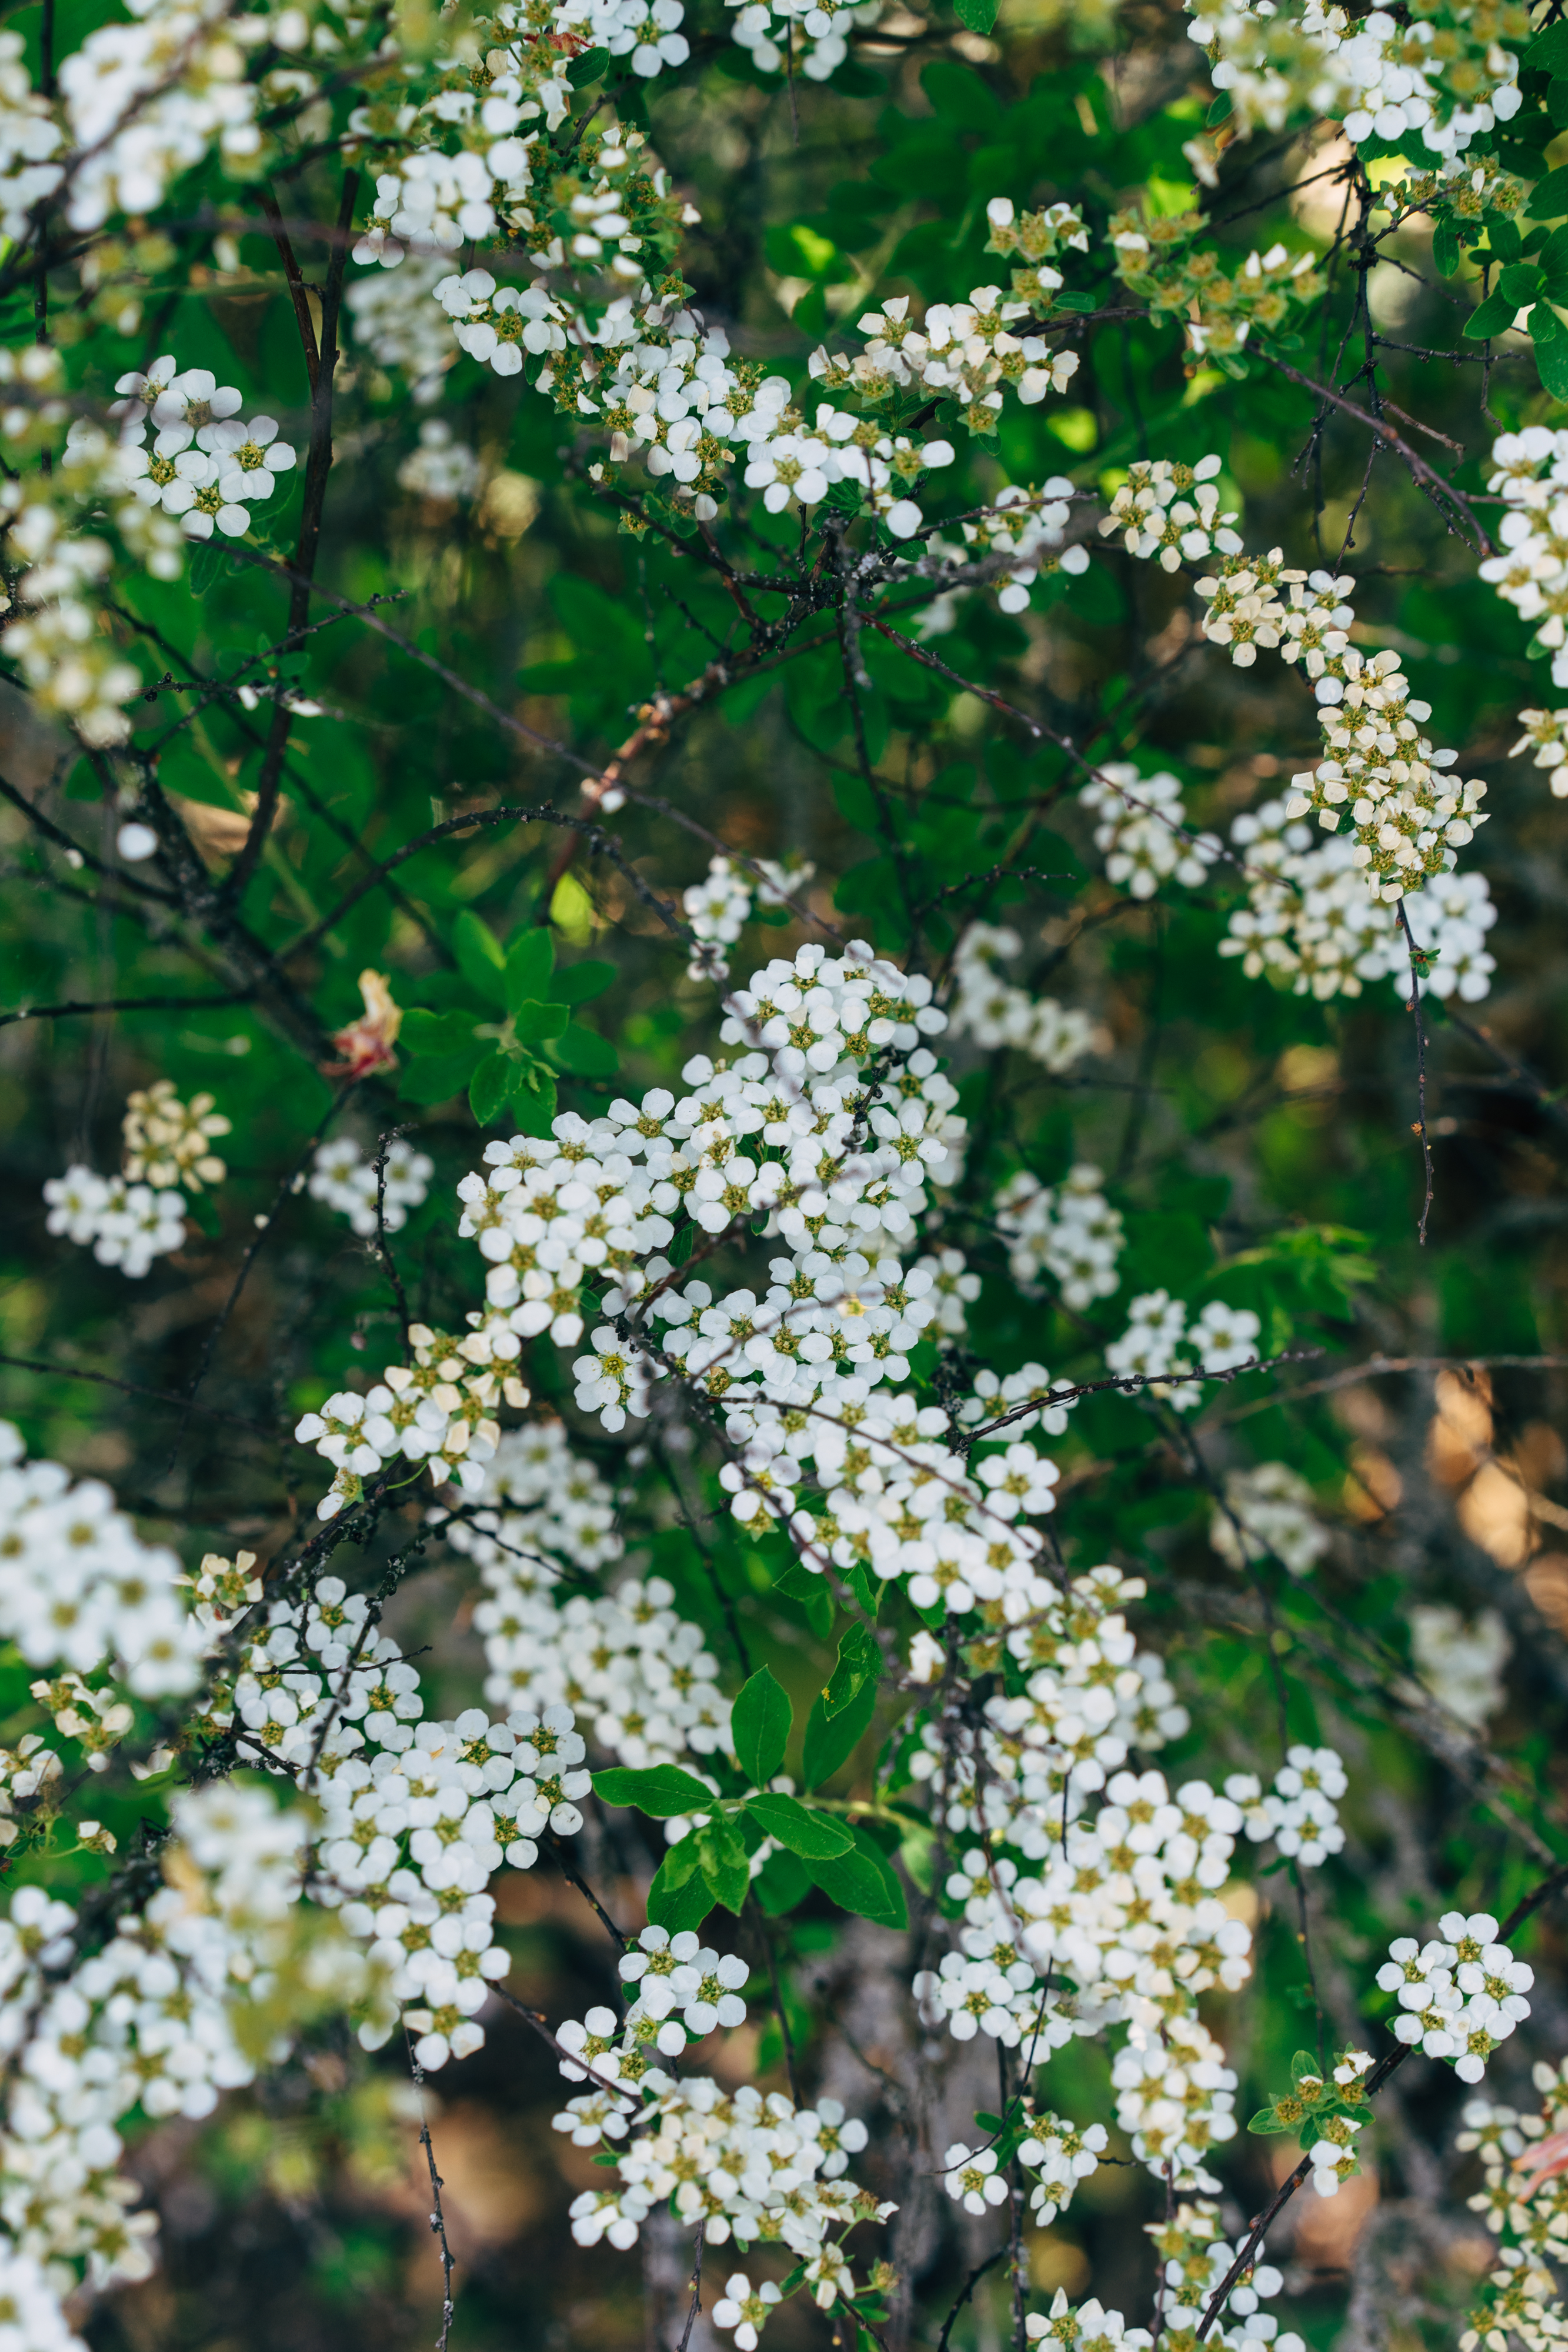
white, flower, floral, nature, spring, summer, background, season, green, fresh, plant, environment, countryside, colourful, flora, botany, scenic, colours, florist, beautiful, beauty, flowering plant, cow parsley, heteromeles, trachyspermum ammi, anthriscus, parsley family, shrub, candytuft, evergreen candytuft, tree, alyssum, subshrub, caraway, wildflower, herb, blossom, meadowsweet, viburnum, moschatel family, Heracleum plant, perennial plant, spirea